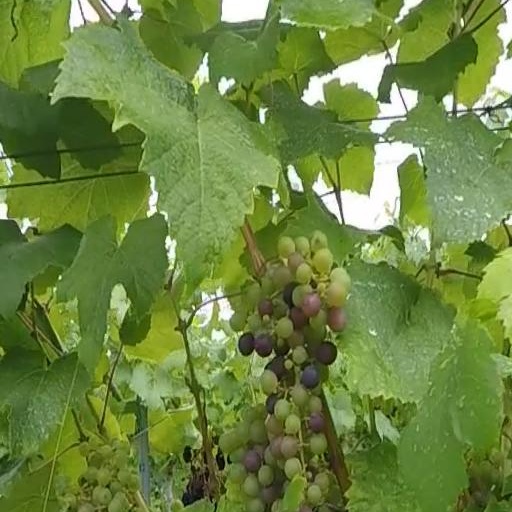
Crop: grape